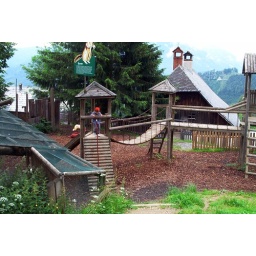
dami in wooden house